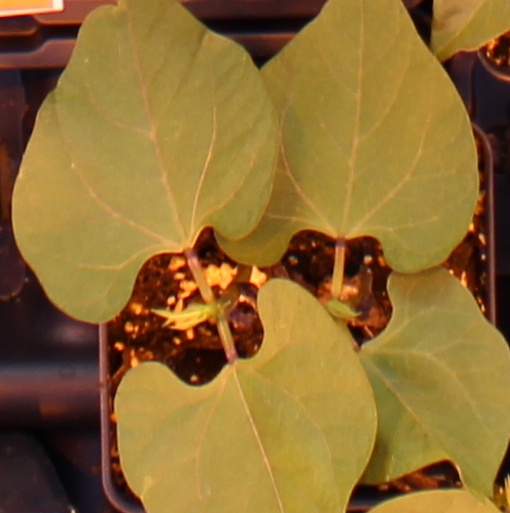
Label: Blackbean